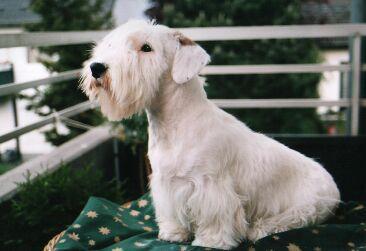
Sealyham_terrier